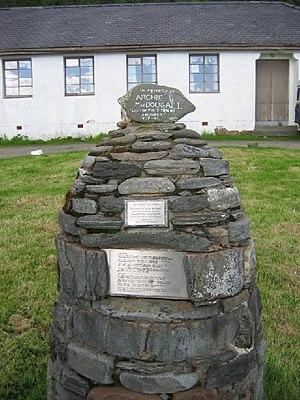
Le Knoydart, en écossais Cnoideart, est une péninsule du Royaume-Uni située dans l'Ouest de l'Écosse, dans le district de Lochaber du council area de Highlands.